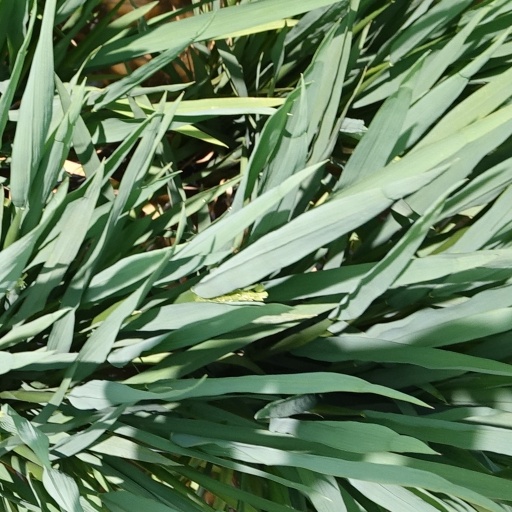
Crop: rice